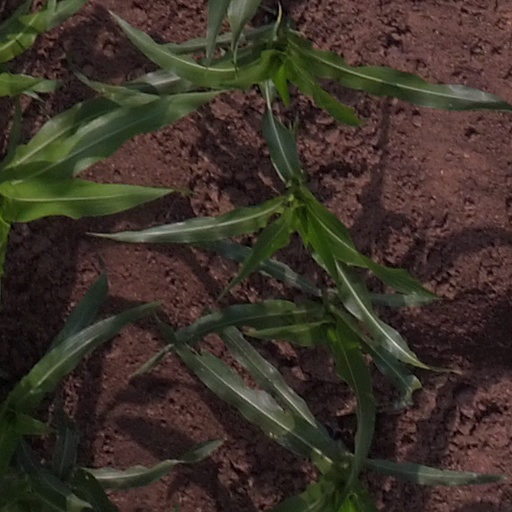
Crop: maize; corn